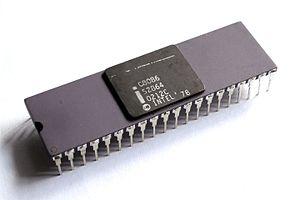
Un processeur Intel C8086, 5 MHz. Esperanto: Procesoro Intel C8086, 5 MHz.
L'Intel 8086 est un microprocesseur CISC 16 bits fabriqué par Intel à partir de 1978. C'est le premier processeur de la famille x86, qui est devenue l'architecture de processeur la plus répandue dans le monde des ordinateurs personnels, stations de travail et serveurs informatiques en raison du choix d'IBM de l'utiliser comme base de l'IBM PC sorti quelques années après. Son principal concurrent était le Motorola 68000 sorti en 1979 et utilisé dans les Apple MacIntosh, qui équipera également plus tard la famille Amiga et Atari.